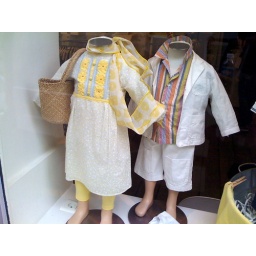
cute window display in paris